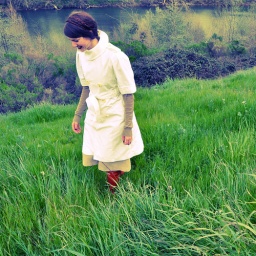
me in field by the American river